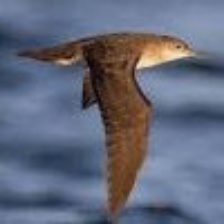
Species: BLACK VENTED SHEARWATER
Scientific name: PUFFINUS OPISTHOMELA